Johnny Cash

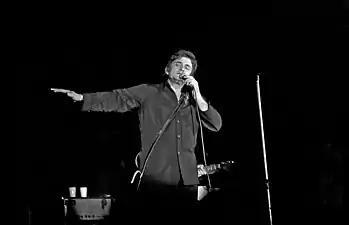
Cash performing in Bremen, West Germany, in September 1972

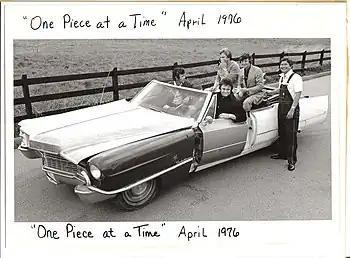
Cash in the "one piece at a time" Cadillac

By the early 1970s, Cash had established his public image as the "Man in Black". He regularly performed in entirely black suits with a long, black, knee-length coat. This outfit stood in contrast to the rhinestone suits and cowboy boots worn by most of the major country acts of his day.